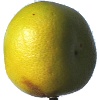
Label: pomelo_sweetie